Artemis

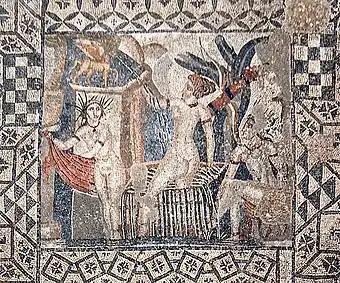
Mosaic depicting Diana and her nymph surprised by Actaeon.Mosaic, 2nd century CE Ruins of Volubilis, Morocco

Various conflicting accounts are given in Greek mythology regarding the birth of Artemis and Apollo, her twin brother. In terms of parentage, though, all accounts agree that she was the daughter of Zeus and Leto and that she was the twin sister of Apollo. In some sources, she is born at the same time as Apollo; but in others, earlier or later.